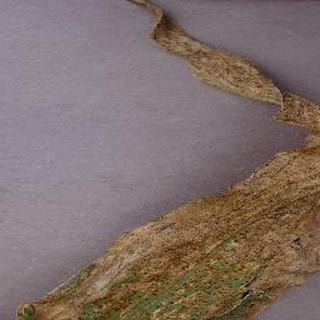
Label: corn_northern_leaf_blight